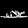
Label: Sandal